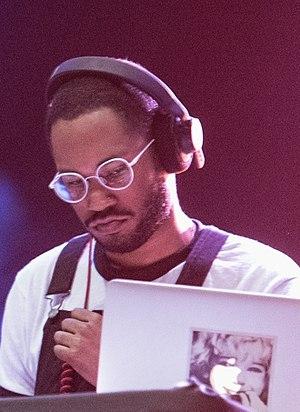
Louis Kevin Celestin, né le 25 août 1992, mieux connu sous son nom de scène Kaytranada, est un musicien électronique canado-haïtien, producteur et DJ.